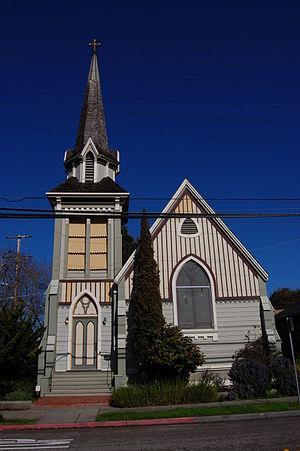
Ceci est la liste des lieux historiques inscrits sur le registre national dans le comté d'Alameda en Californie.